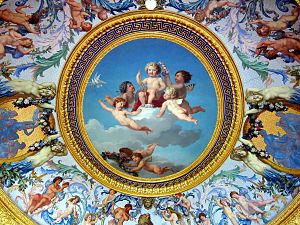
Engel
1600-tallets buttede, amorin-lignende engle i slottet Château de Vaux-le-Vicomte.
"En engel er et overnaturligt åndevæsen, der optræder som Guds sendebud i åbenbaringsreligioner, såsom zoroastrisme, jødedom, kristendom og islam. Efter gammel jødisk tro herskede Jahve over en hærskare af himmelske væsner; men først under indflydelse fra zoroastrismen fik engletro en vigtig rolle i jødedommen. På Jesu tid benægtede saddukæerne stadig englenes eksistens. Det er især i de jødiske apokryfer, der tales om engle og deres vigtige kosmiske funktion. Antal ærkeengle opgives skiftevis som fire, seks eller syv. Øverst troner Mikael, Israels skytsengel; dernæst Rafael og Gabriel. I Første Mosebog kapitel 6 omtales ""gudesønnerne"", der fik afkom med ""menneskedøtrene"", og opfattes som faldne engle, der kommer til at optræde som dæmoner i Satans tjeneste.